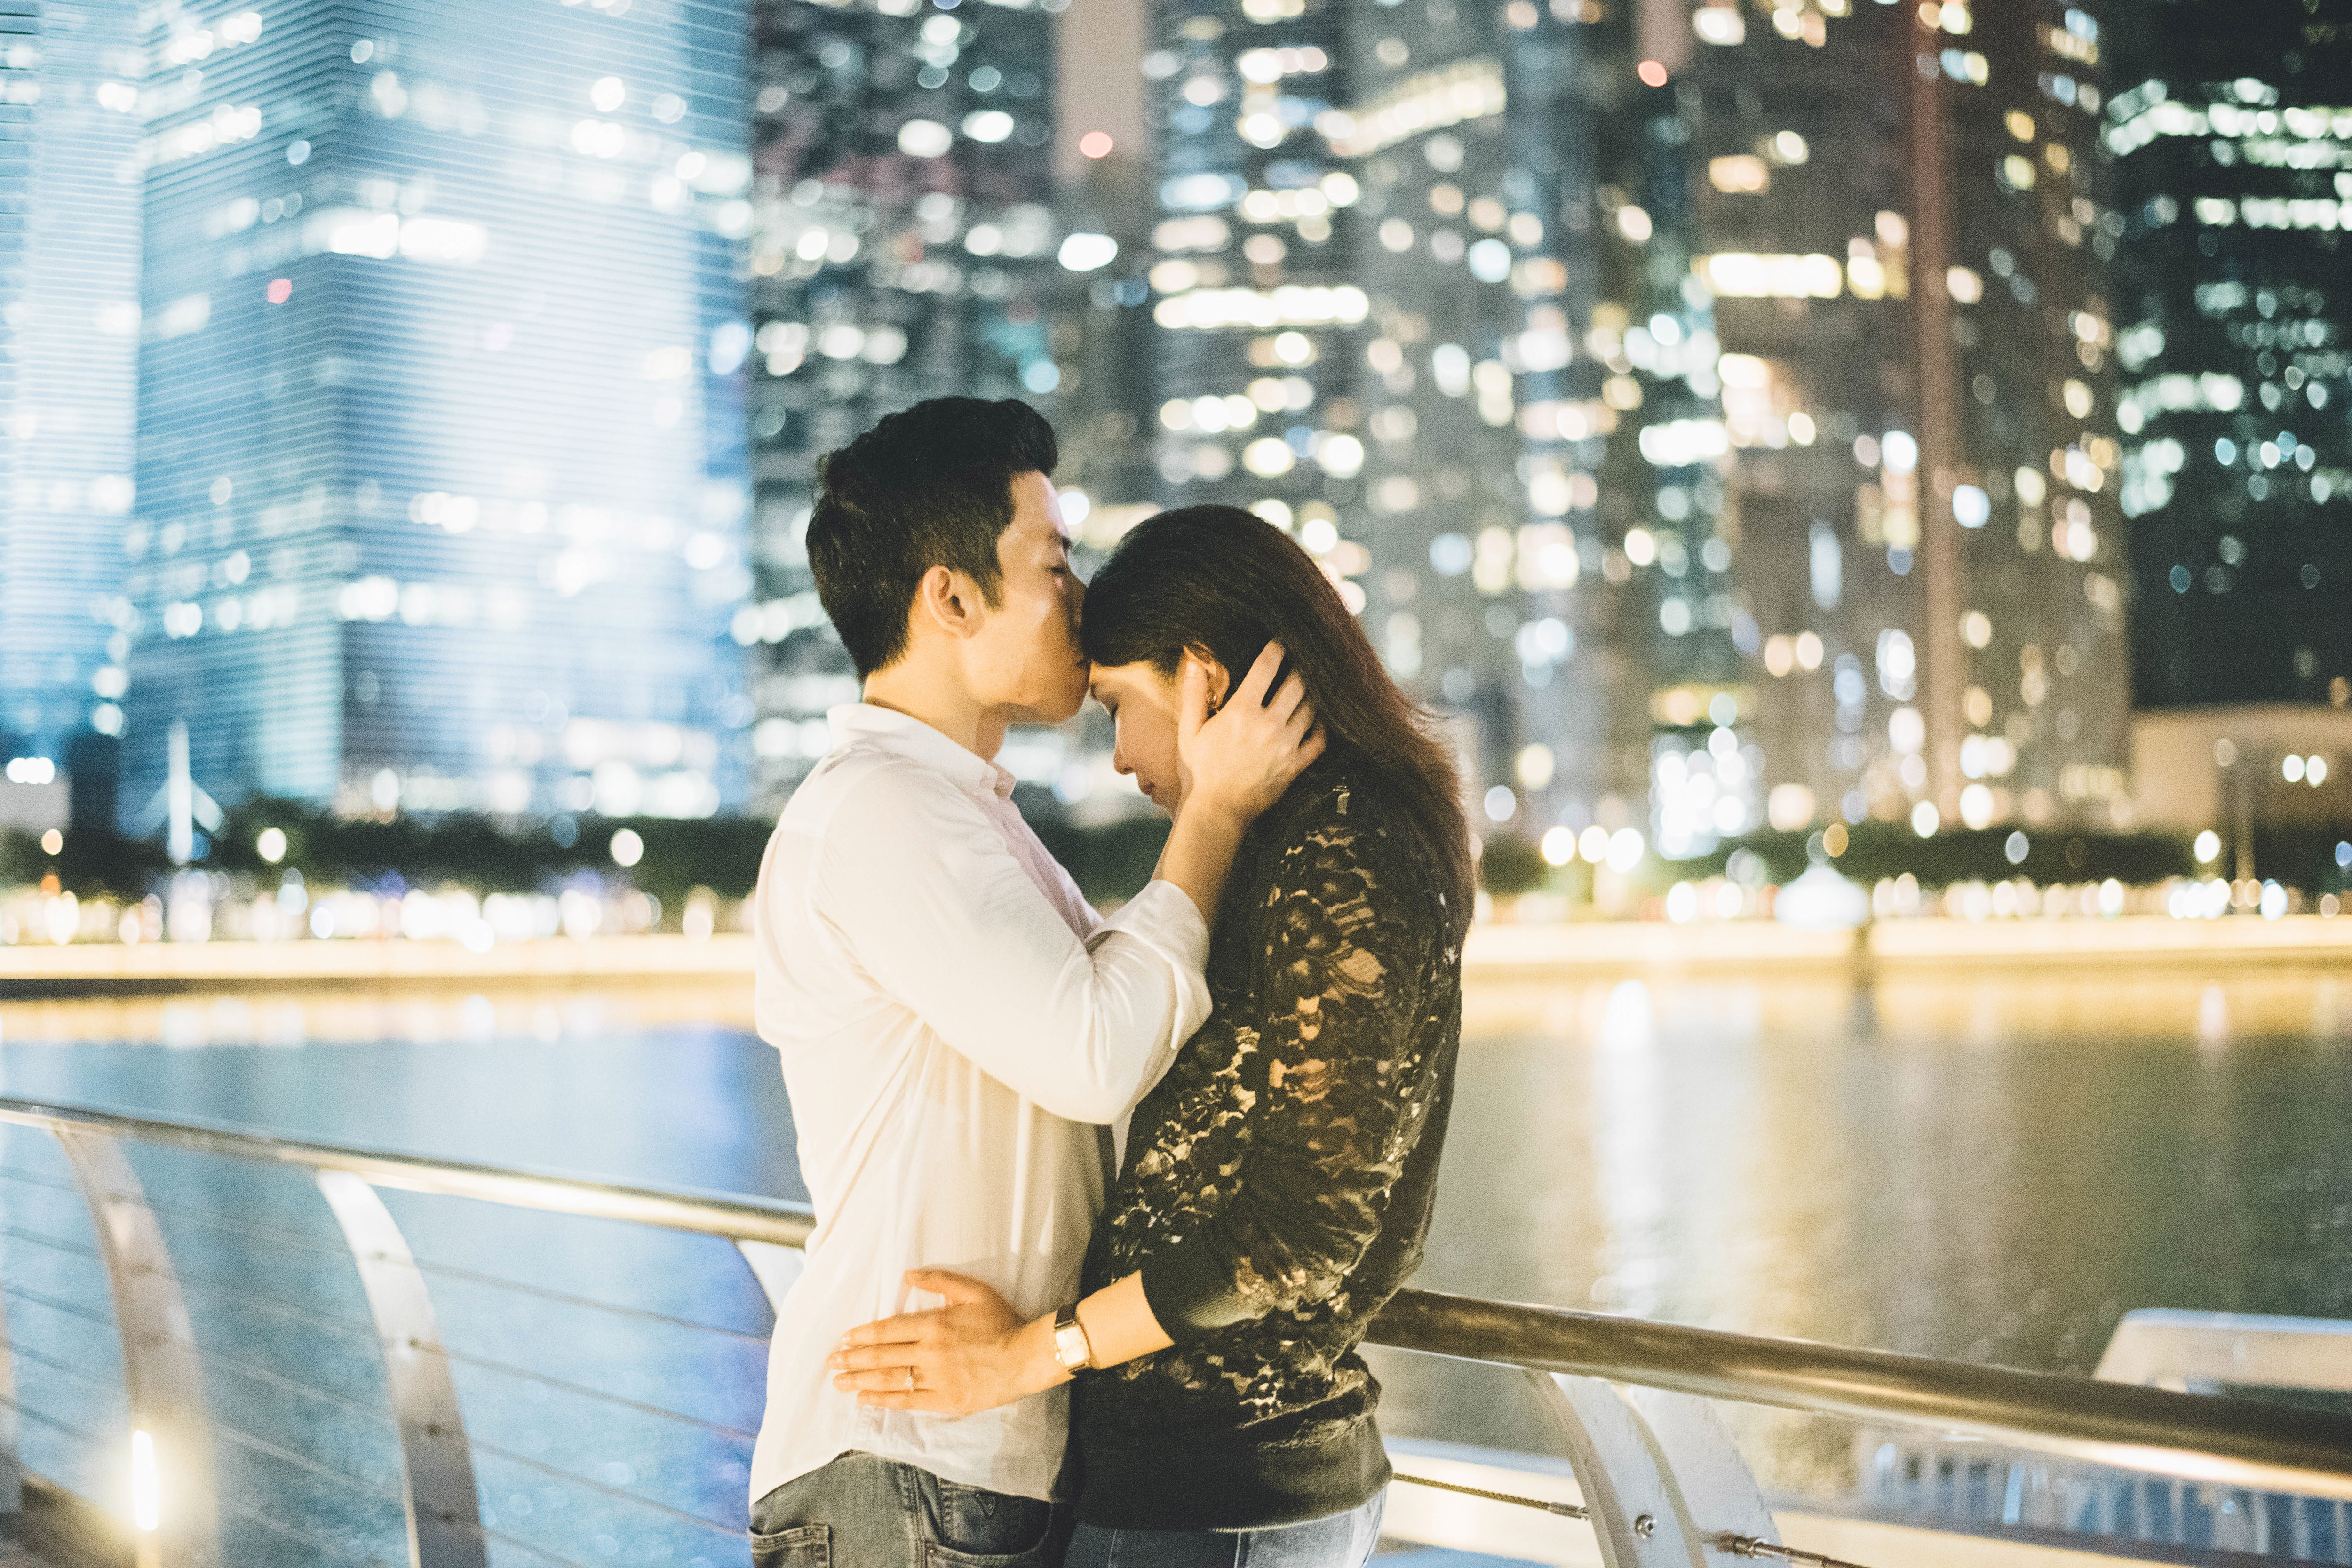
photograph, romance, love, snapshot, honeymoon, interaction, photography, kiss, city, hug, happy, gesture, downtown, leisure, engagement, smile, ceremony